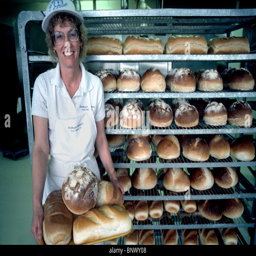
a baker displays hot - from - the - oven breads made